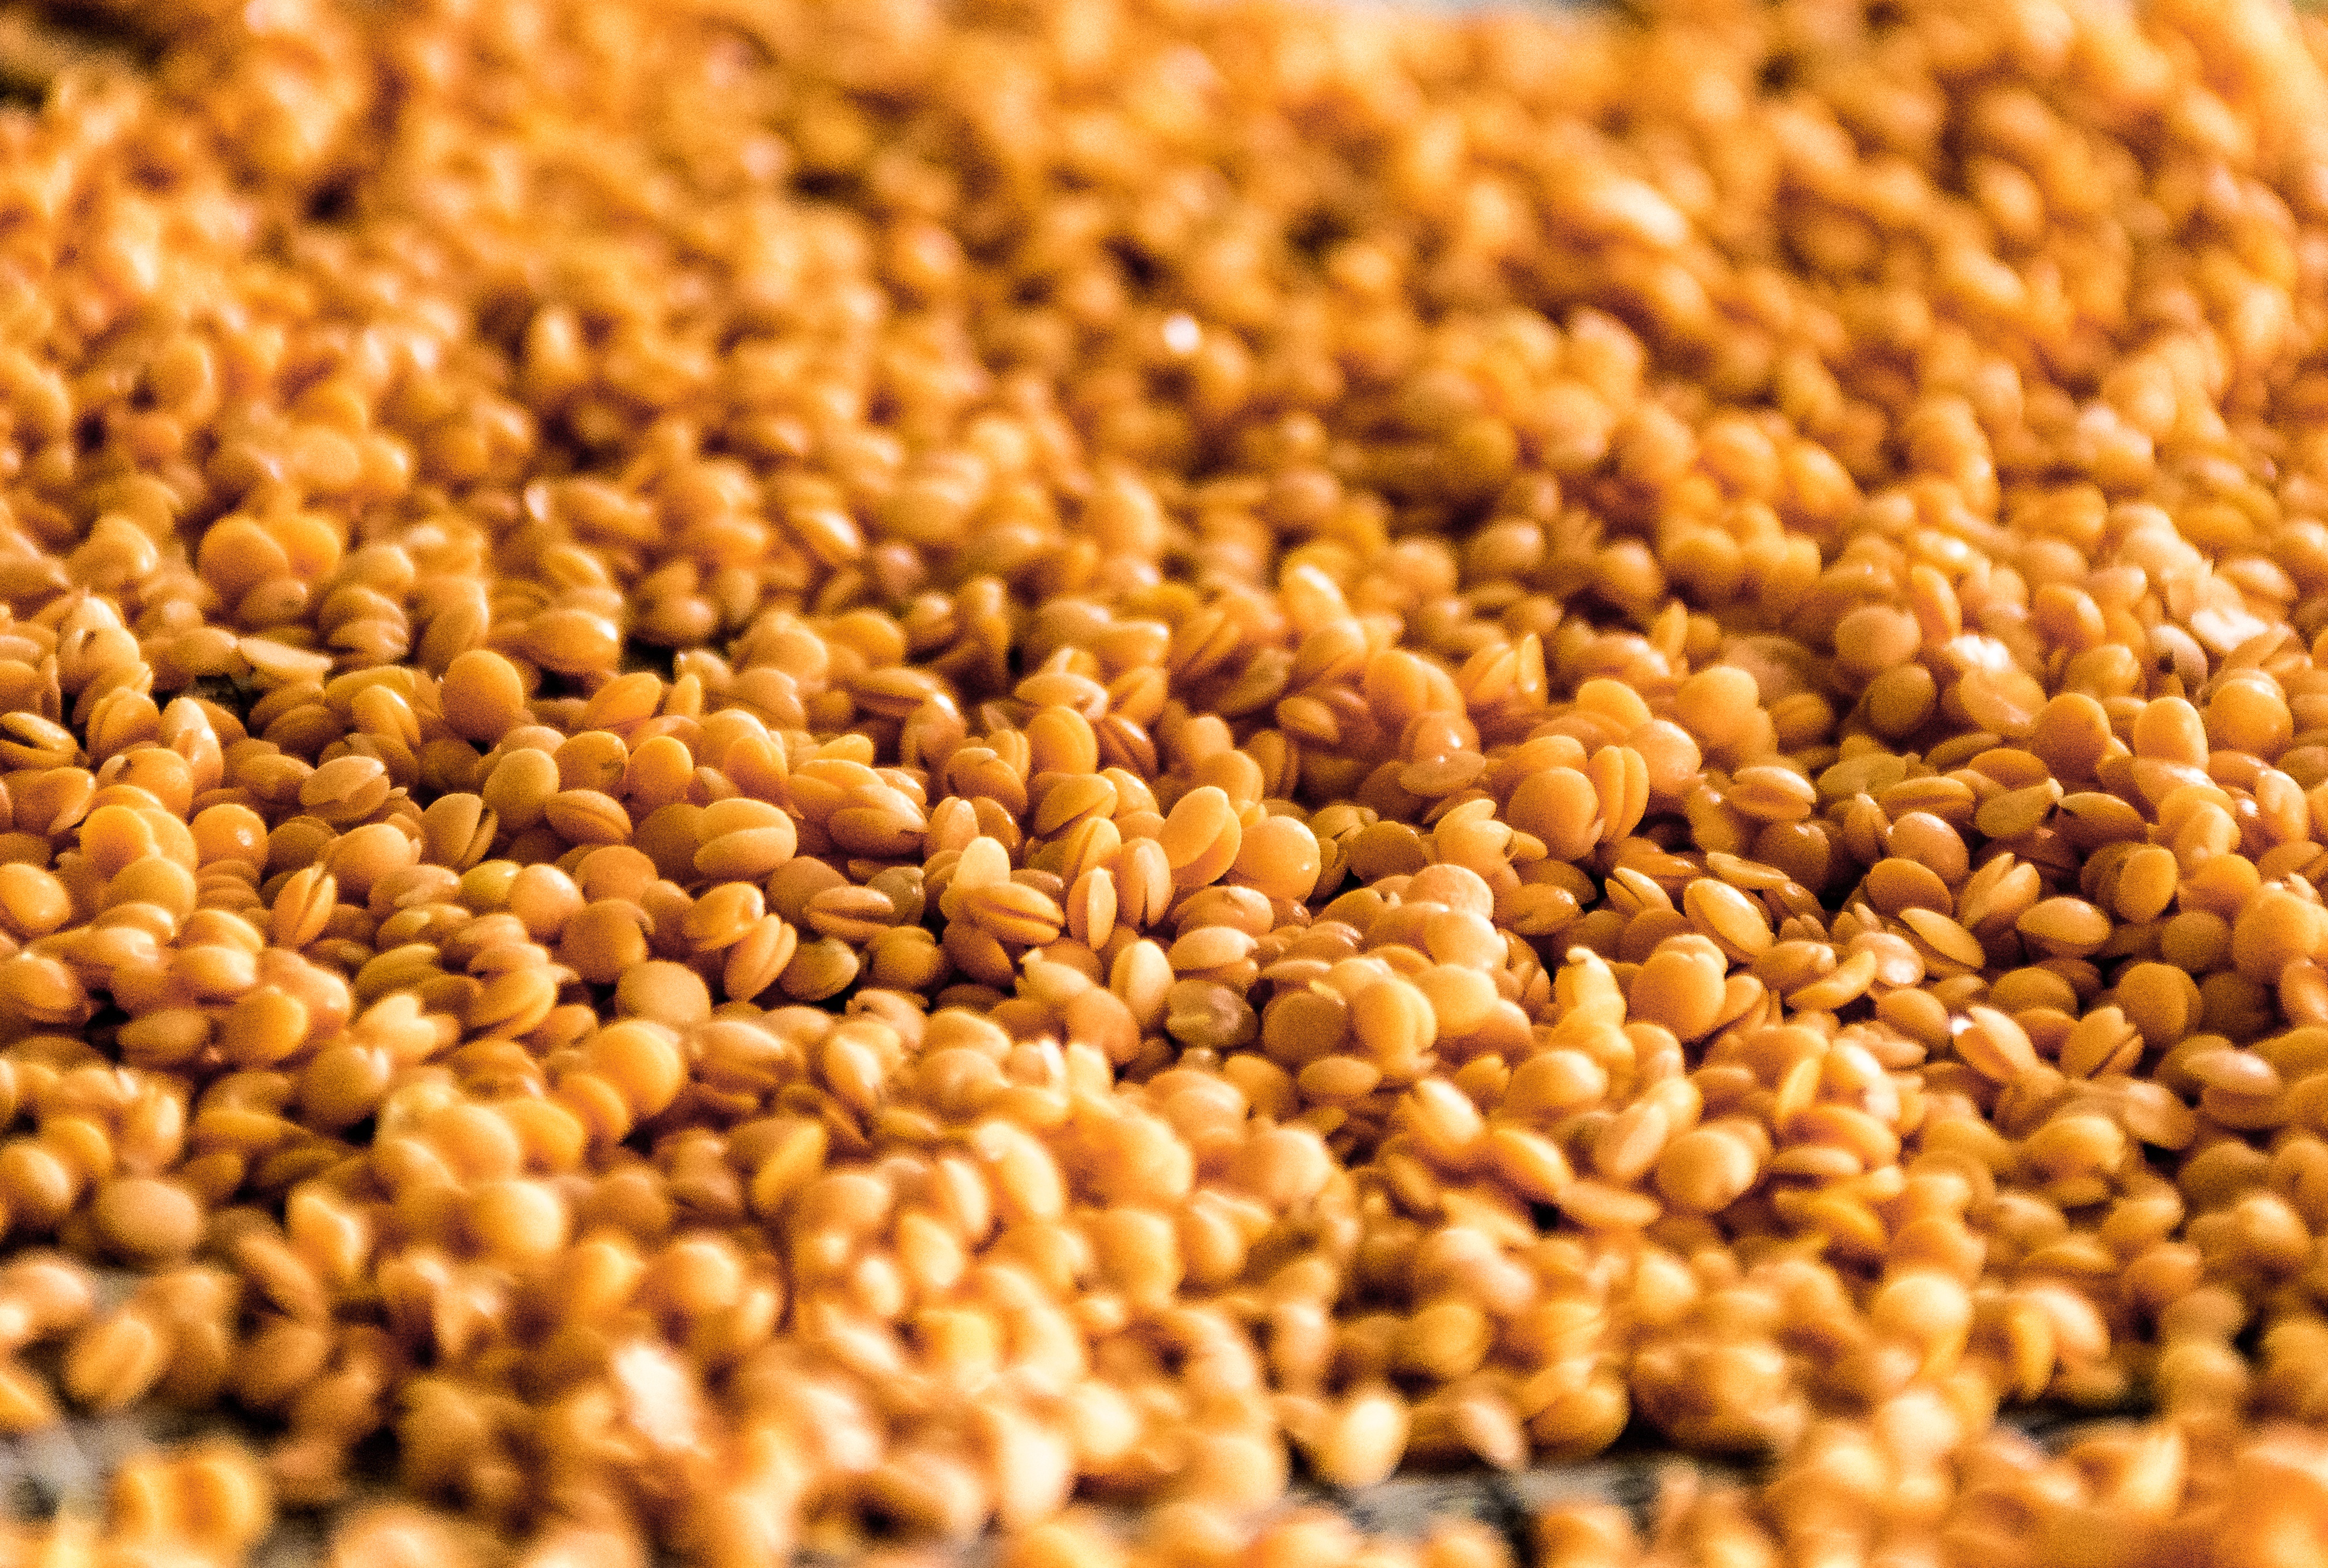
plant, food, produce, vegetable, crop, agriculture, pulse, flowering plant, corn kernels, grass family, land plant, whole grain